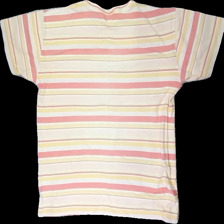
View: back
Type: T-shirt
Category: Ladies
Brand: Lindex
Colors: Yellow, Pink, White
Material: 100% cotton
Pattern: Striped
Cut: Regular
Size: 38
Season: All
Holes: Major
Damage: hål
Damage location: top left
Damage 2: hål
Damage 2 location: top right
Damage 3: hål
Damage 3 location: bottom center
Price range: <50
Recommended usage: Energy recovery
Description: randigt linne med hål överallt.